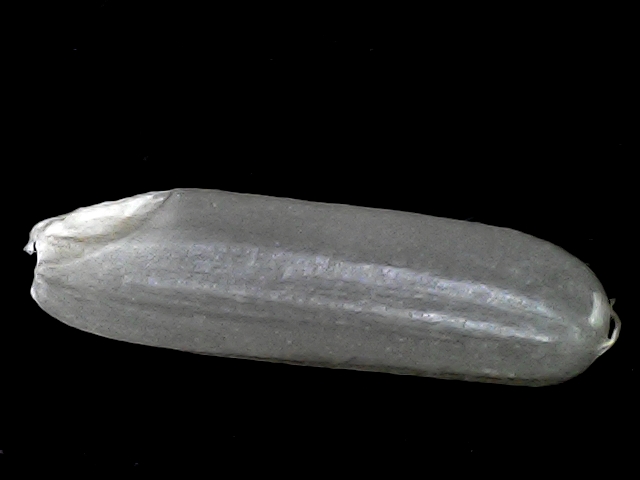
Rice variety: BRRI102